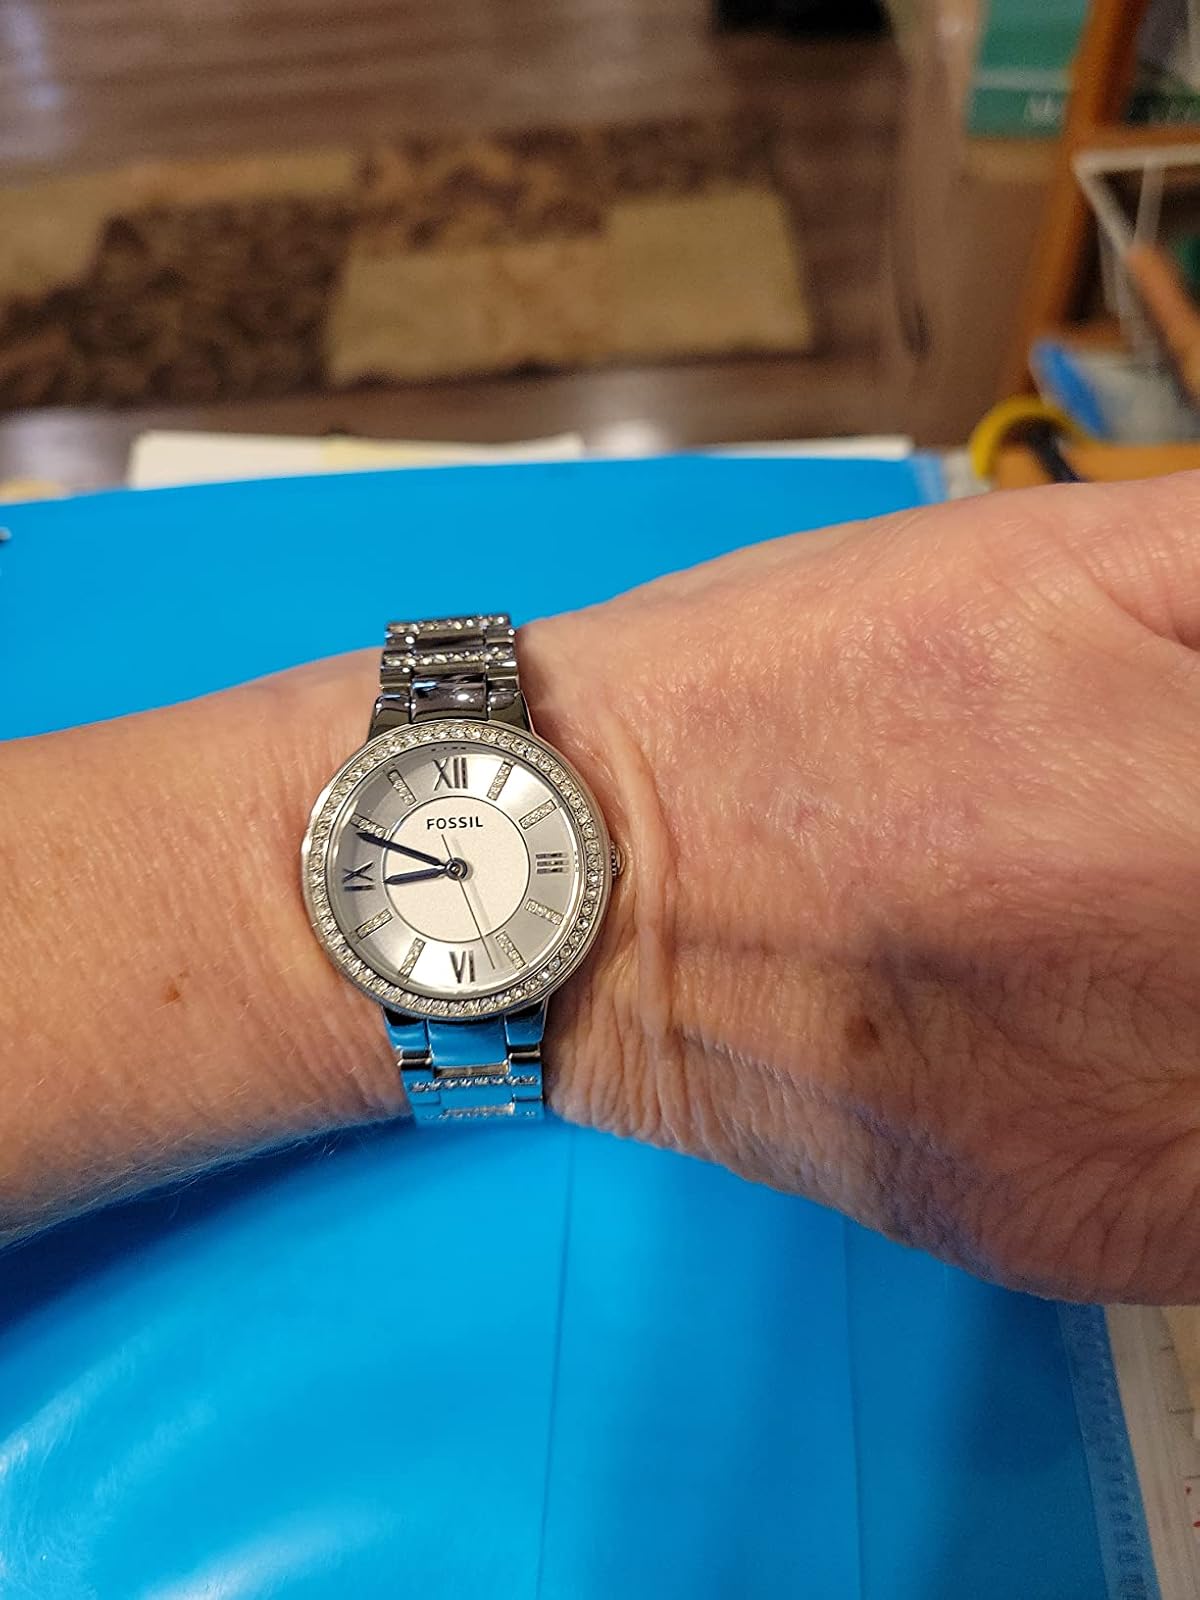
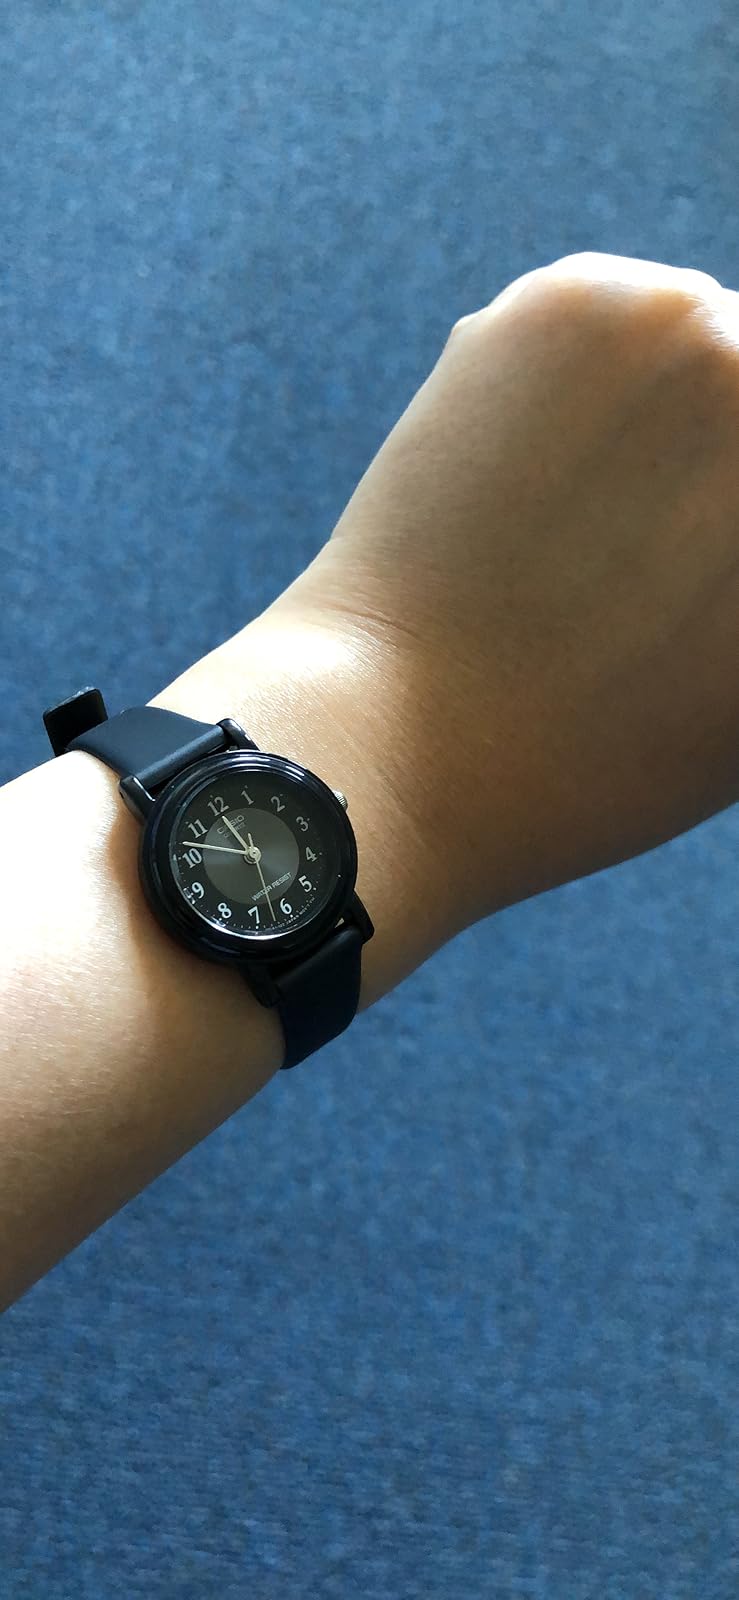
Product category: accessories_watch
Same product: no